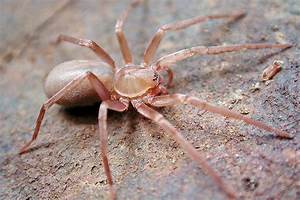
Label: ragno